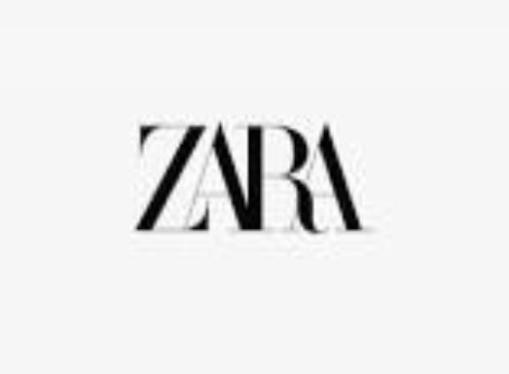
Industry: Clothes